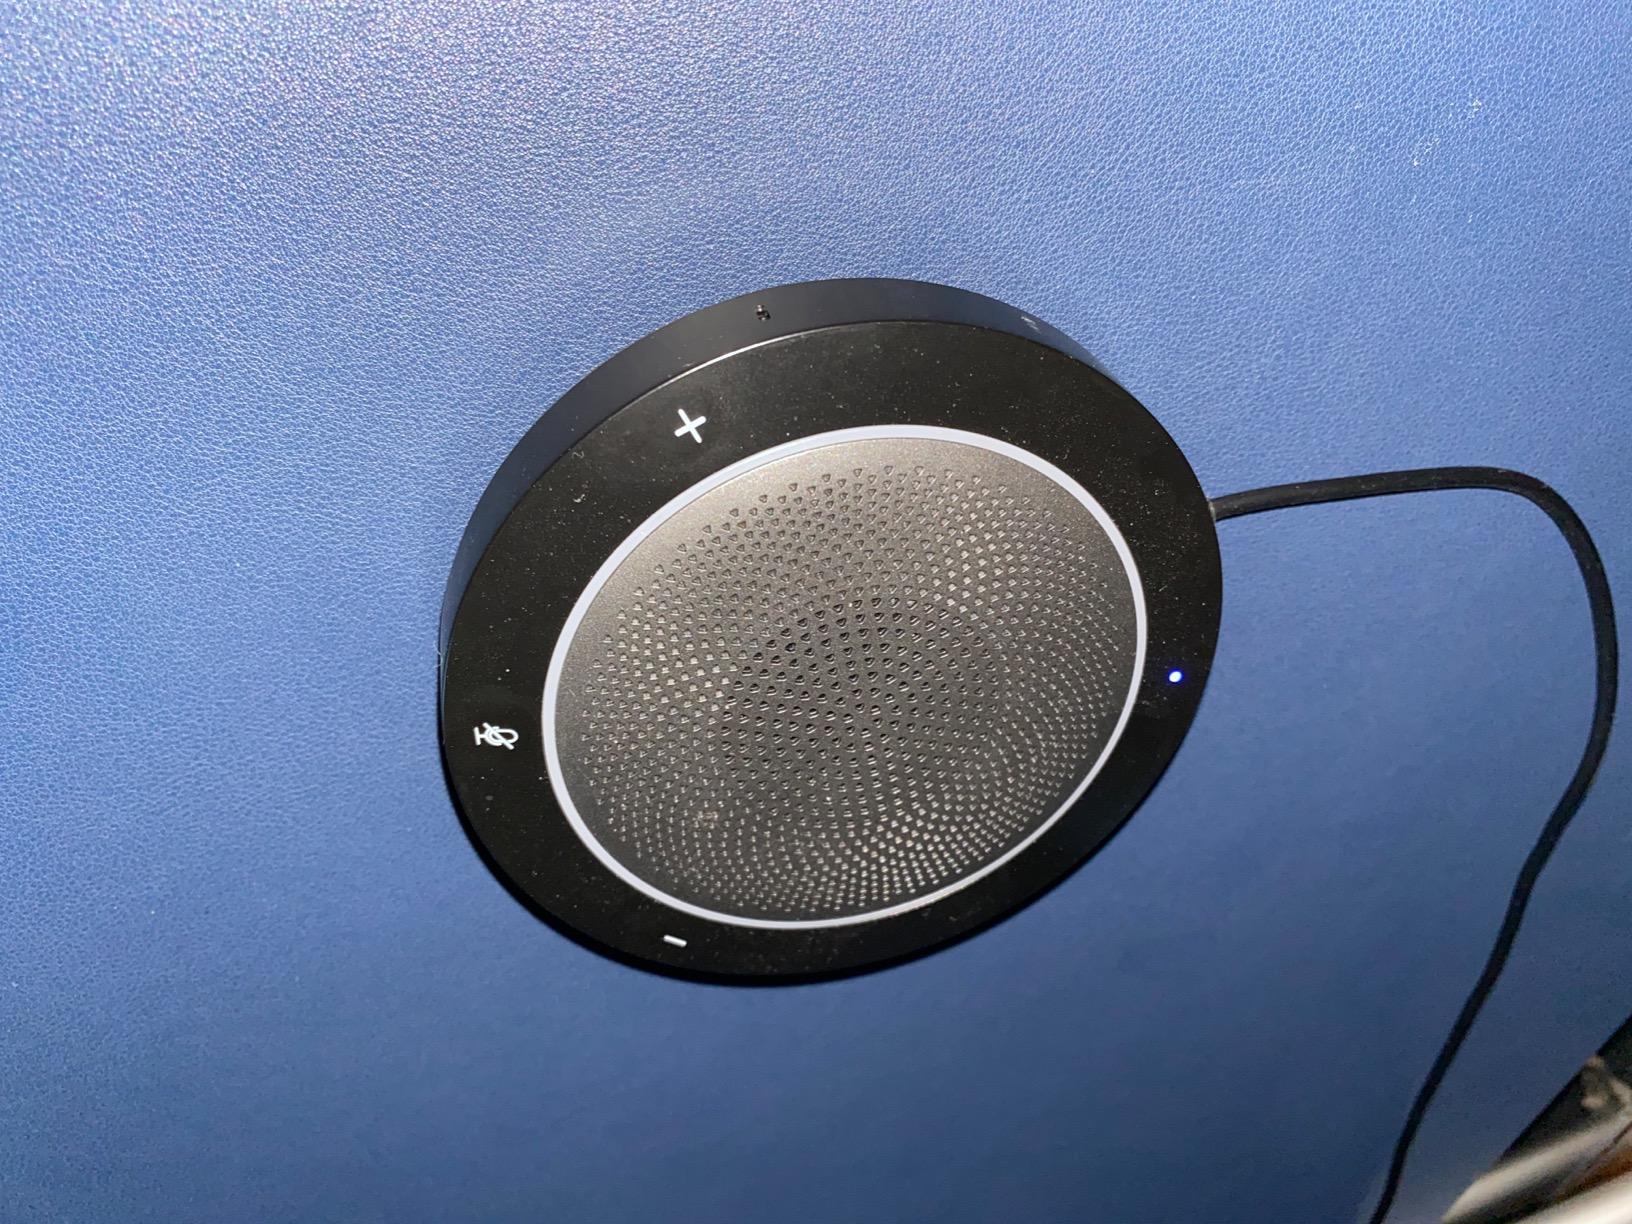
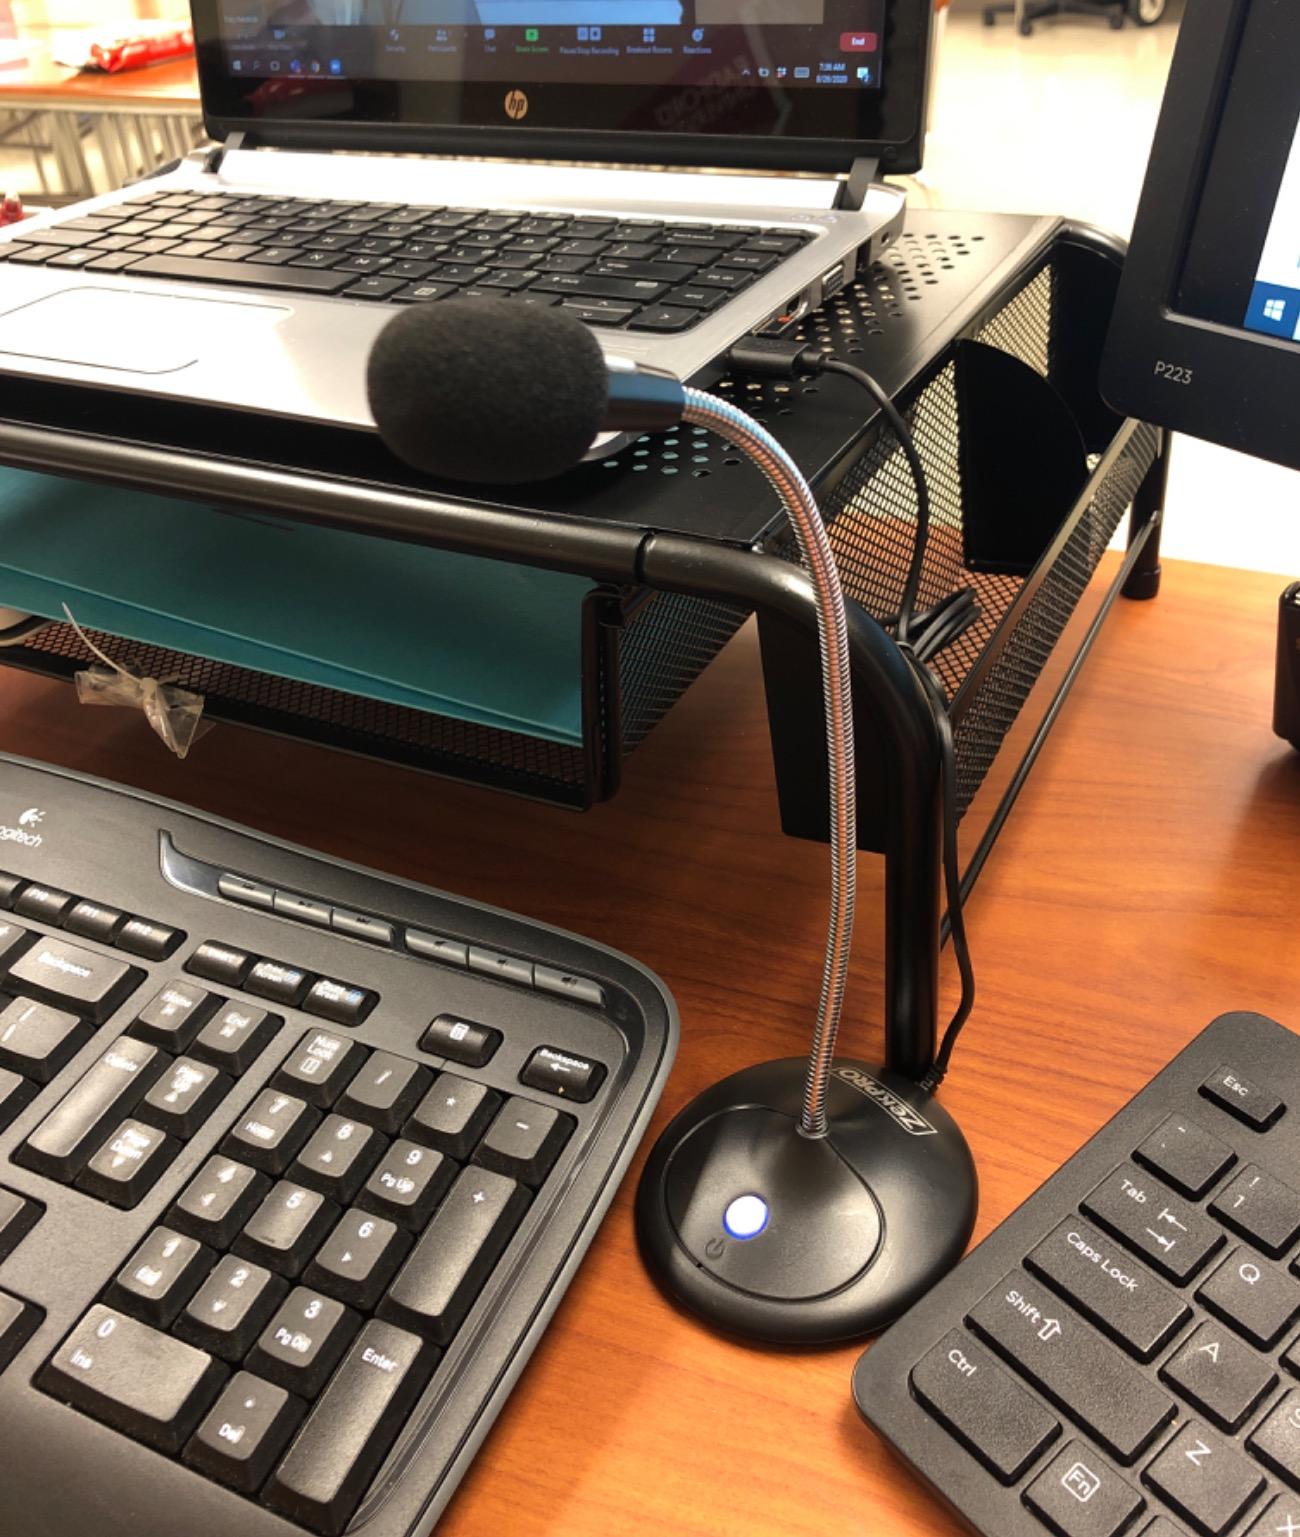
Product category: microphone
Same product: no